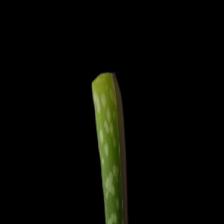
Plant: Aloe Vera